Parallel Paradise

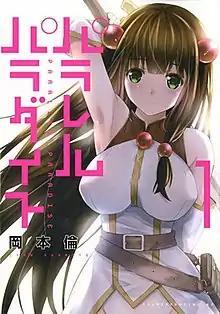
Cover of the first manga volume

is a Japanese manga series written and illustrated by Lynn Okamoto. It has been serialized in Kodansha's manga "Weekly Young Magazine" since March 2017.